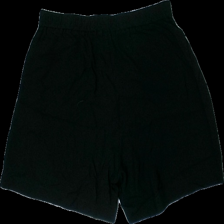
View: back
Type: Shorts
Category: Ladies
Brand: Lindex
Colors: Black
Material: 100% viscose
Pattern: Other
Cut: Regular
Size: S
Season: Summer
Damage location: top right
Damage 2 location: middle left
Damage 3 location: top center
Price range: 50-100
Recommended usage: Reuse
Description: svarta shorts